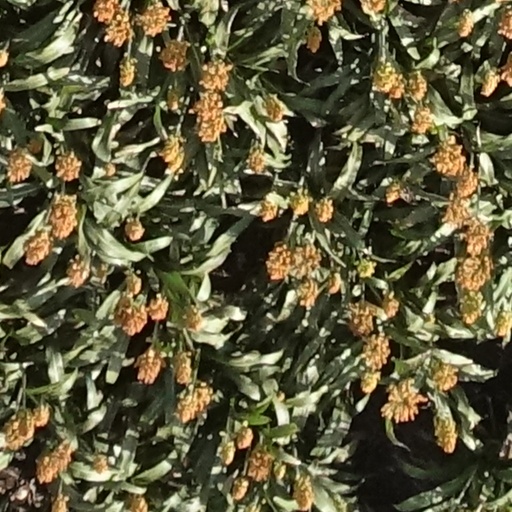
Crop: sorghum